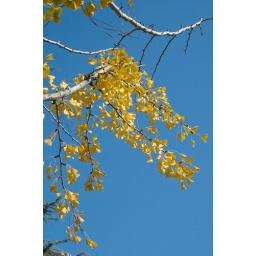
Clear yellow under clear blue